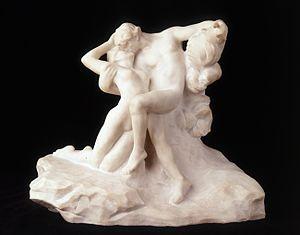
L'eternel printemps